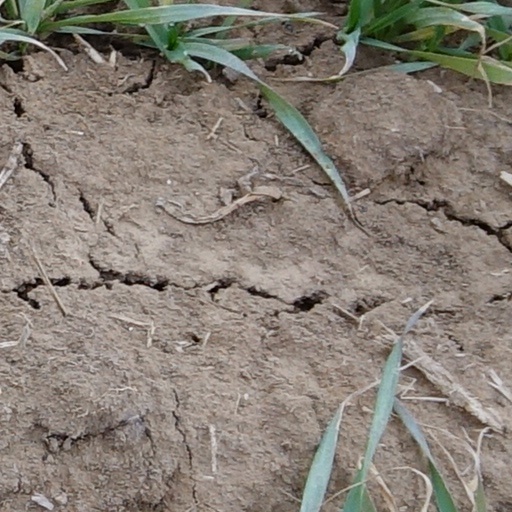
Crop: wheat